Shani Hazan

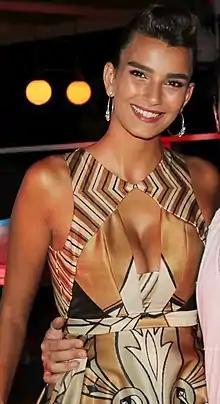
Hazan in 2016

Shani Hazan (born ) is an Israeli model, singer and beauty pageant titleholder who was crowned Miss Israel 2012 and subsequently competed in the Miss World 2012 pageant representing her homeland. She also represented Israel at Miss International 2014. Thus, Hazan is the only Miss Israel who represented her country in two worldwide beauty pageants.